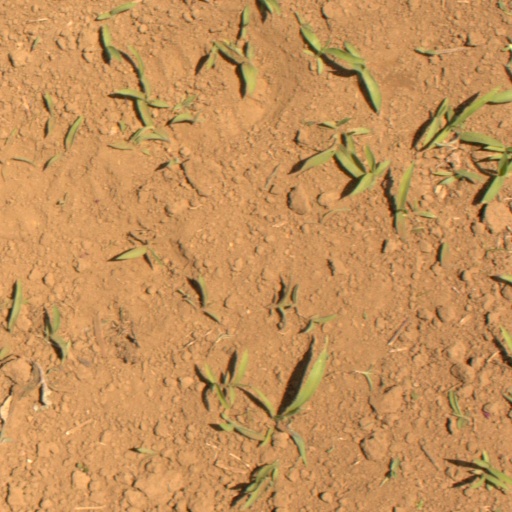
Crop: Jerusalem artichoke